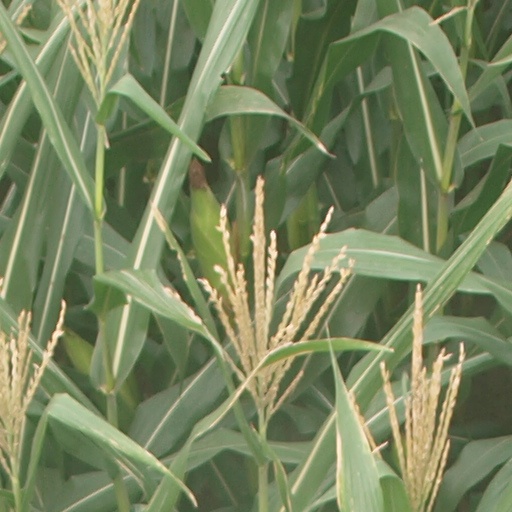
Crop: maize; corn